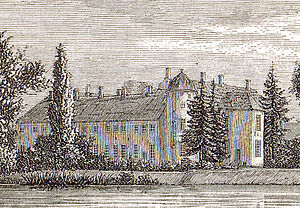
Hvedholm
Hvedholm, efter stik fra omkring 1870 før ombygningen
Hvedholm Slot er et gods, der ligger ca. 2 km vest for Faaborg i Horne Sogn, Sallinge Herred, Faaborg Kommune.
Hvedholm er et gods, der ligger ca. 2 km vest for Faaborg i Horne Sogn, Sallinge Herred, Faaborg Kommune.